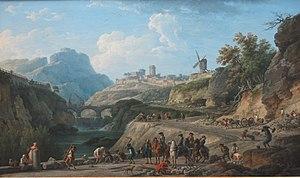
La construction d'un grand chemin. Claude-Joseph Vernet. Huile sur toile. 1774. Musée du Louvre.
Au XVIIIᵉ siècle, la route royale est une route modernisée et entretenue aux frais de l'État, pour répondre aux nouveaux besoins de l'économie en matière de transport. Ce réseau de routes connaît une évolution importante, car il s'agit souvent de la première transformation véritable depuis l'époque romaine, avec des routes ou des tracés entièrement nouveaux. Les routes royales permettent ainsi de remodeler le réseau existant délabré avec la rénovation ou la construction de plusieurs milliers de kilomètres.
Le réseau routier de la France au XVIIIᵉ siècle rend compte de l'évolution de l'ensemble des routes et voies de communication permettant d'assurer des déplacements terrestres sur le territoire national, des modes d’échanges et de déplacement, de l’administration, du financement et de la construction des routes et des ouvrages entre l'an 1700 et l'an 1800. Il fait suite à l'article Réseau routier de la France au XVIIe siècle.
La corvée royale est un impôt assez tardif de l’Ancien Régime, sous la forme d’un travail non rémunéré imposé par le pouvoir royal à ses sujets.